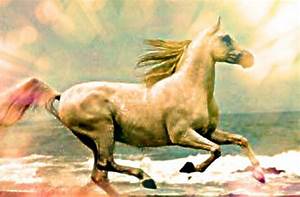
Label: horse